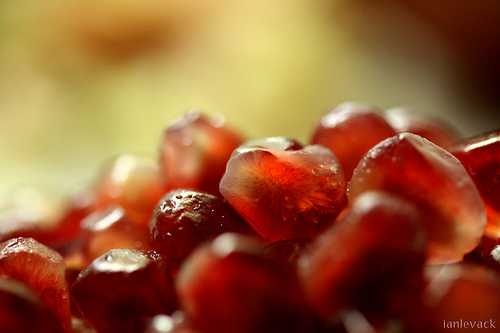
Label: Pomegranate